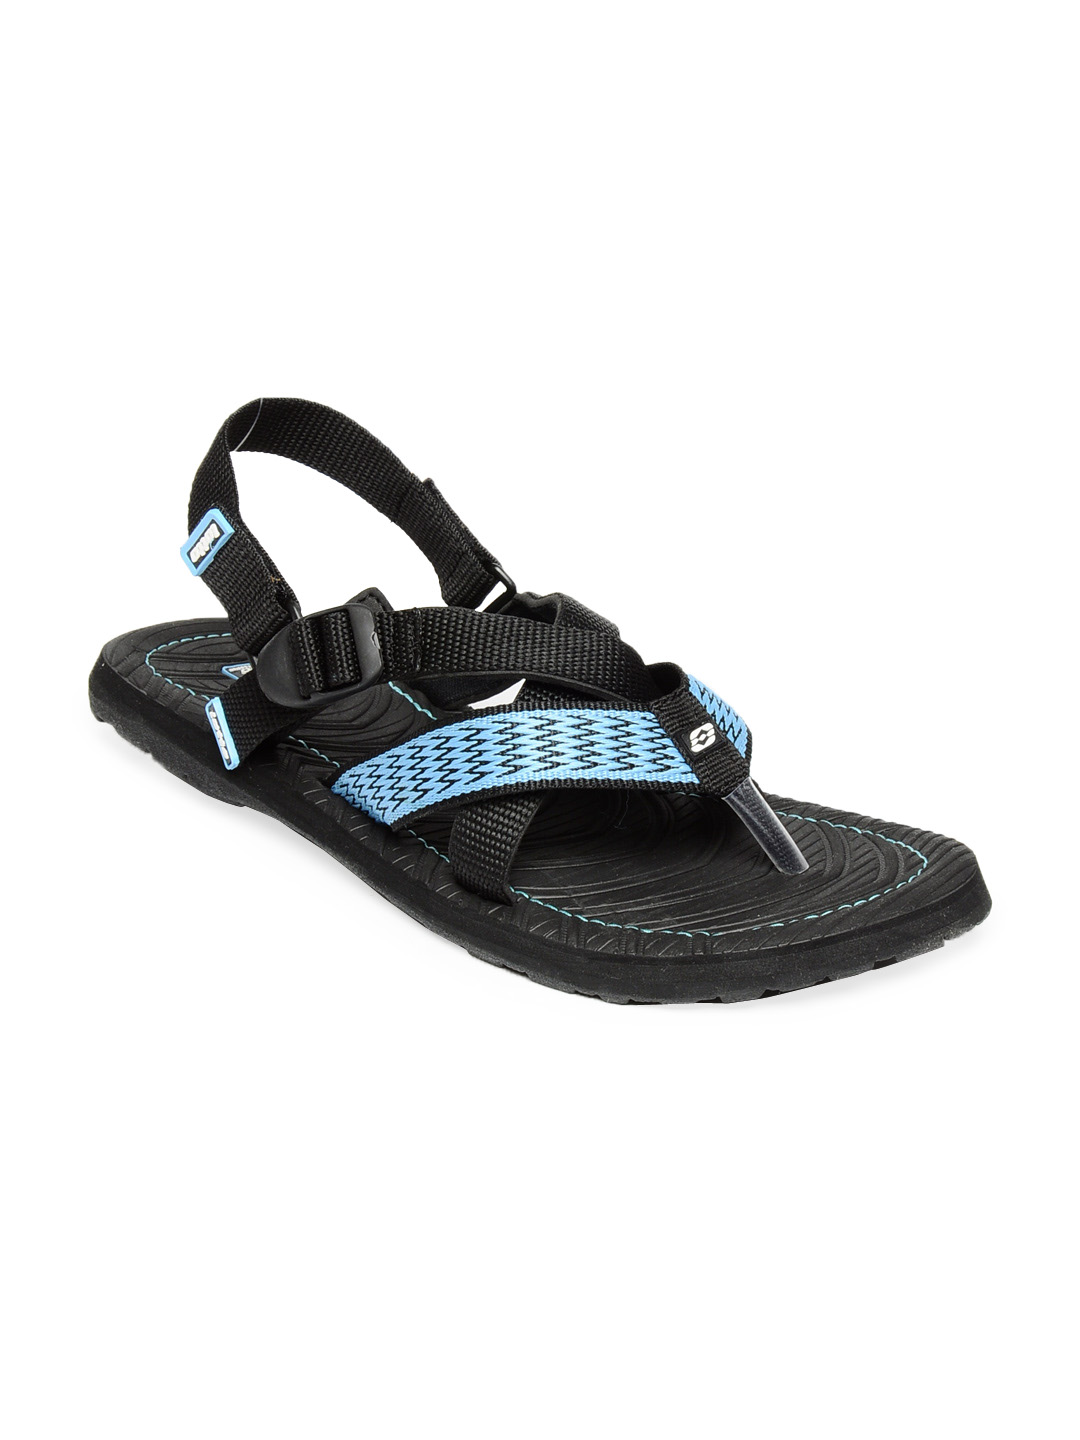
Lotto Men Roit Black Sandals
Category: Footwear / Sandal / Sandals
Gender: Men
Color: Black
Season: Summer 2012
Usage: Casual